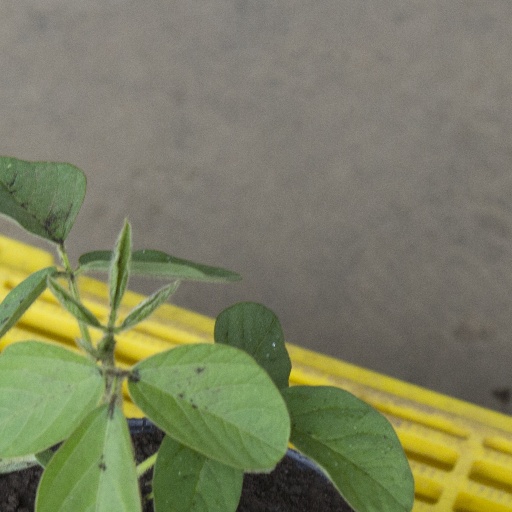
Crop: soybean